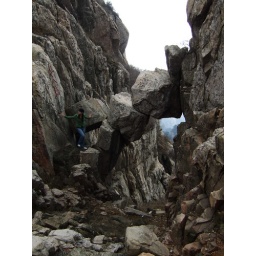
cool little rock bridge at the top of Taishan (Mt. Tai) in Shandong Province, China.